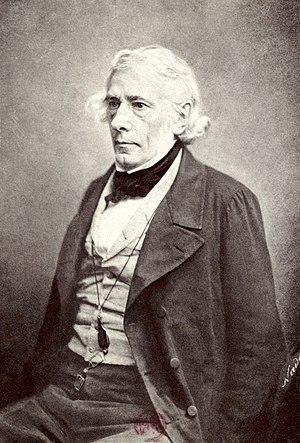
L'Histoire de Henry Esmond est un roman de William Makepeace Thackeray composé de 1851 à 1852, c'est-à-dire dans la période de maturité de l'auteur et publié la veille de son départ pour l'Amérique, à l'automne de 1852.